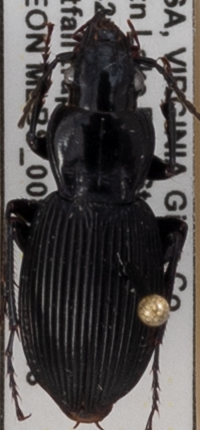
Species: Pterostichus lachrymosus
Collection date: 2021-07-13
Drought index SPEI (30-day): -1.372
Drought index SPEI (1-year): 0.47
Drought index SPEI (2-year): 1.16